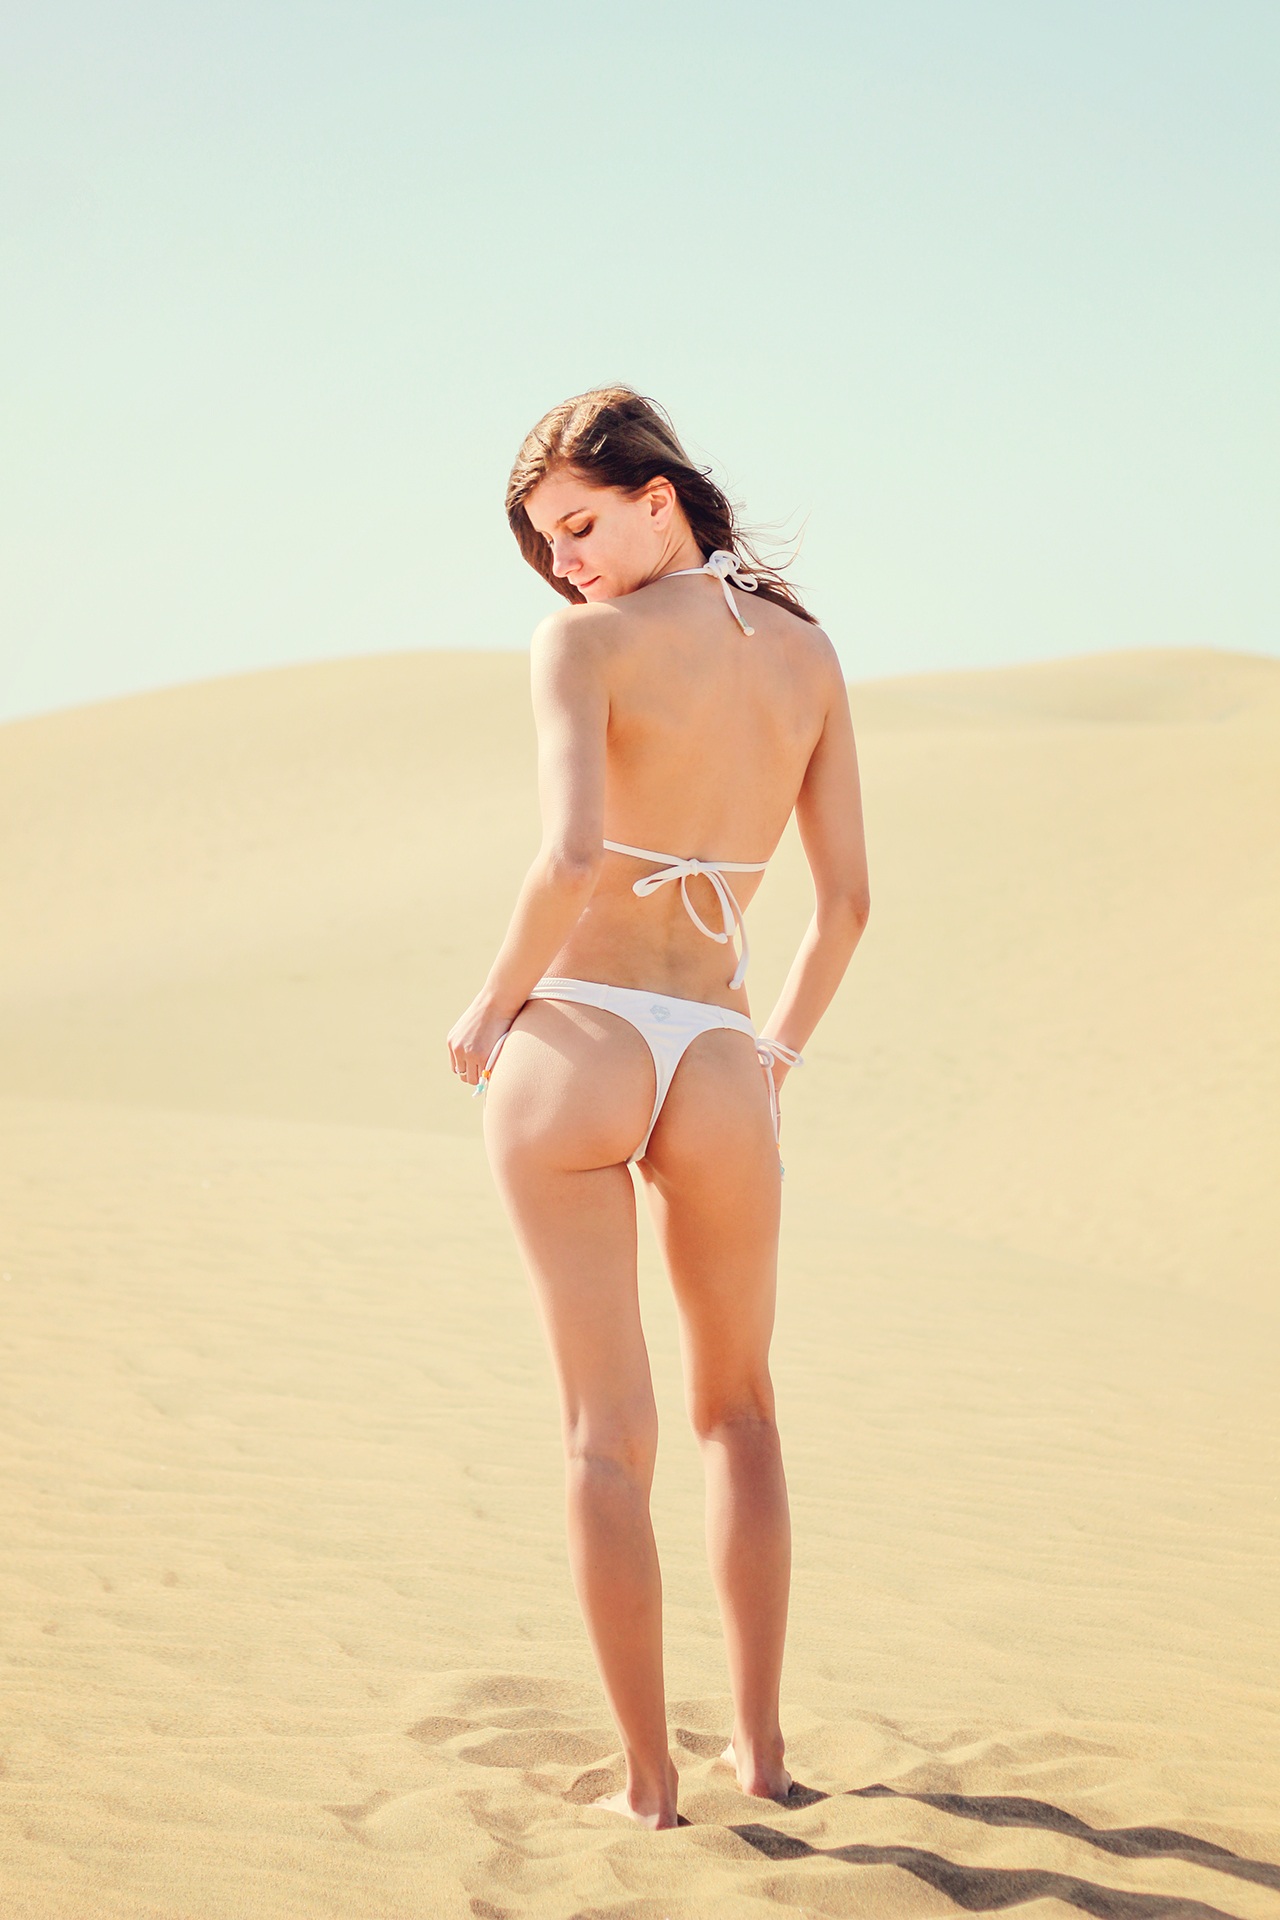
sand, sunshine, woman, hair, summer, leg, model, holiday, clothing, hairstyle, bikini, swimwear, human body, thigh, beauty, gran canaria, young woman, canary islands, exposure to the sun, abdomen, photo shoot, natural environment, sun tanning, undergarment, supermodel